Ice climbing

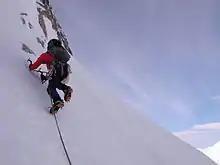
"Moonflower Buttress" (WI6 M7 A2), Mount Hunter Alaska

Ice climbing involves using specific pieces of specialized equipment, namely ice tools and crampons, to ascend routes consisting of frozen water ice, and/or frozen snow fields.